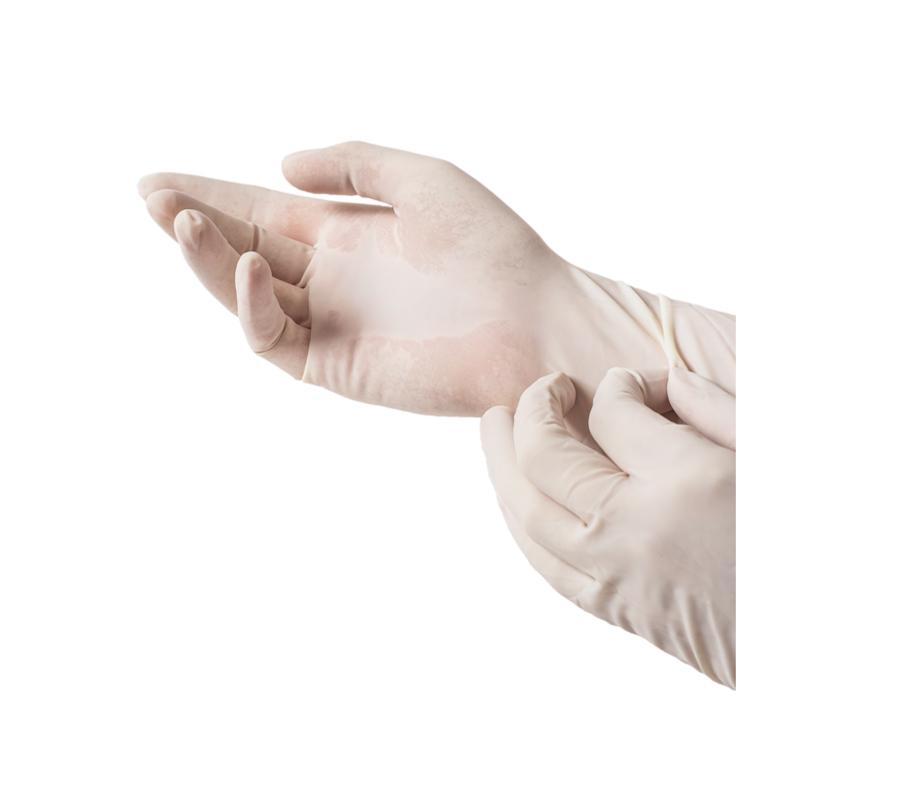
Label: trash